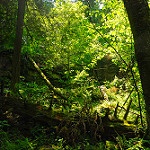
Scene: Outdoor